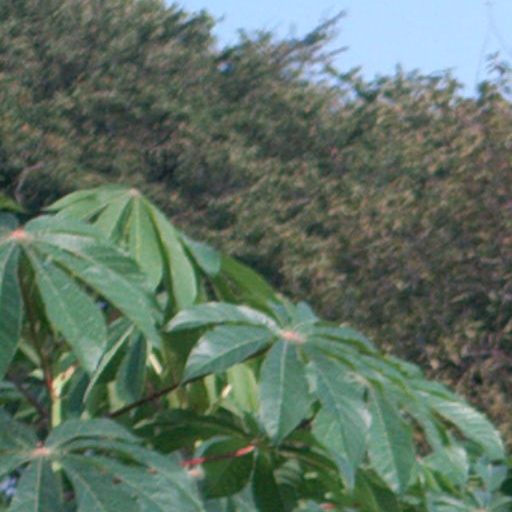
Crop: cassava